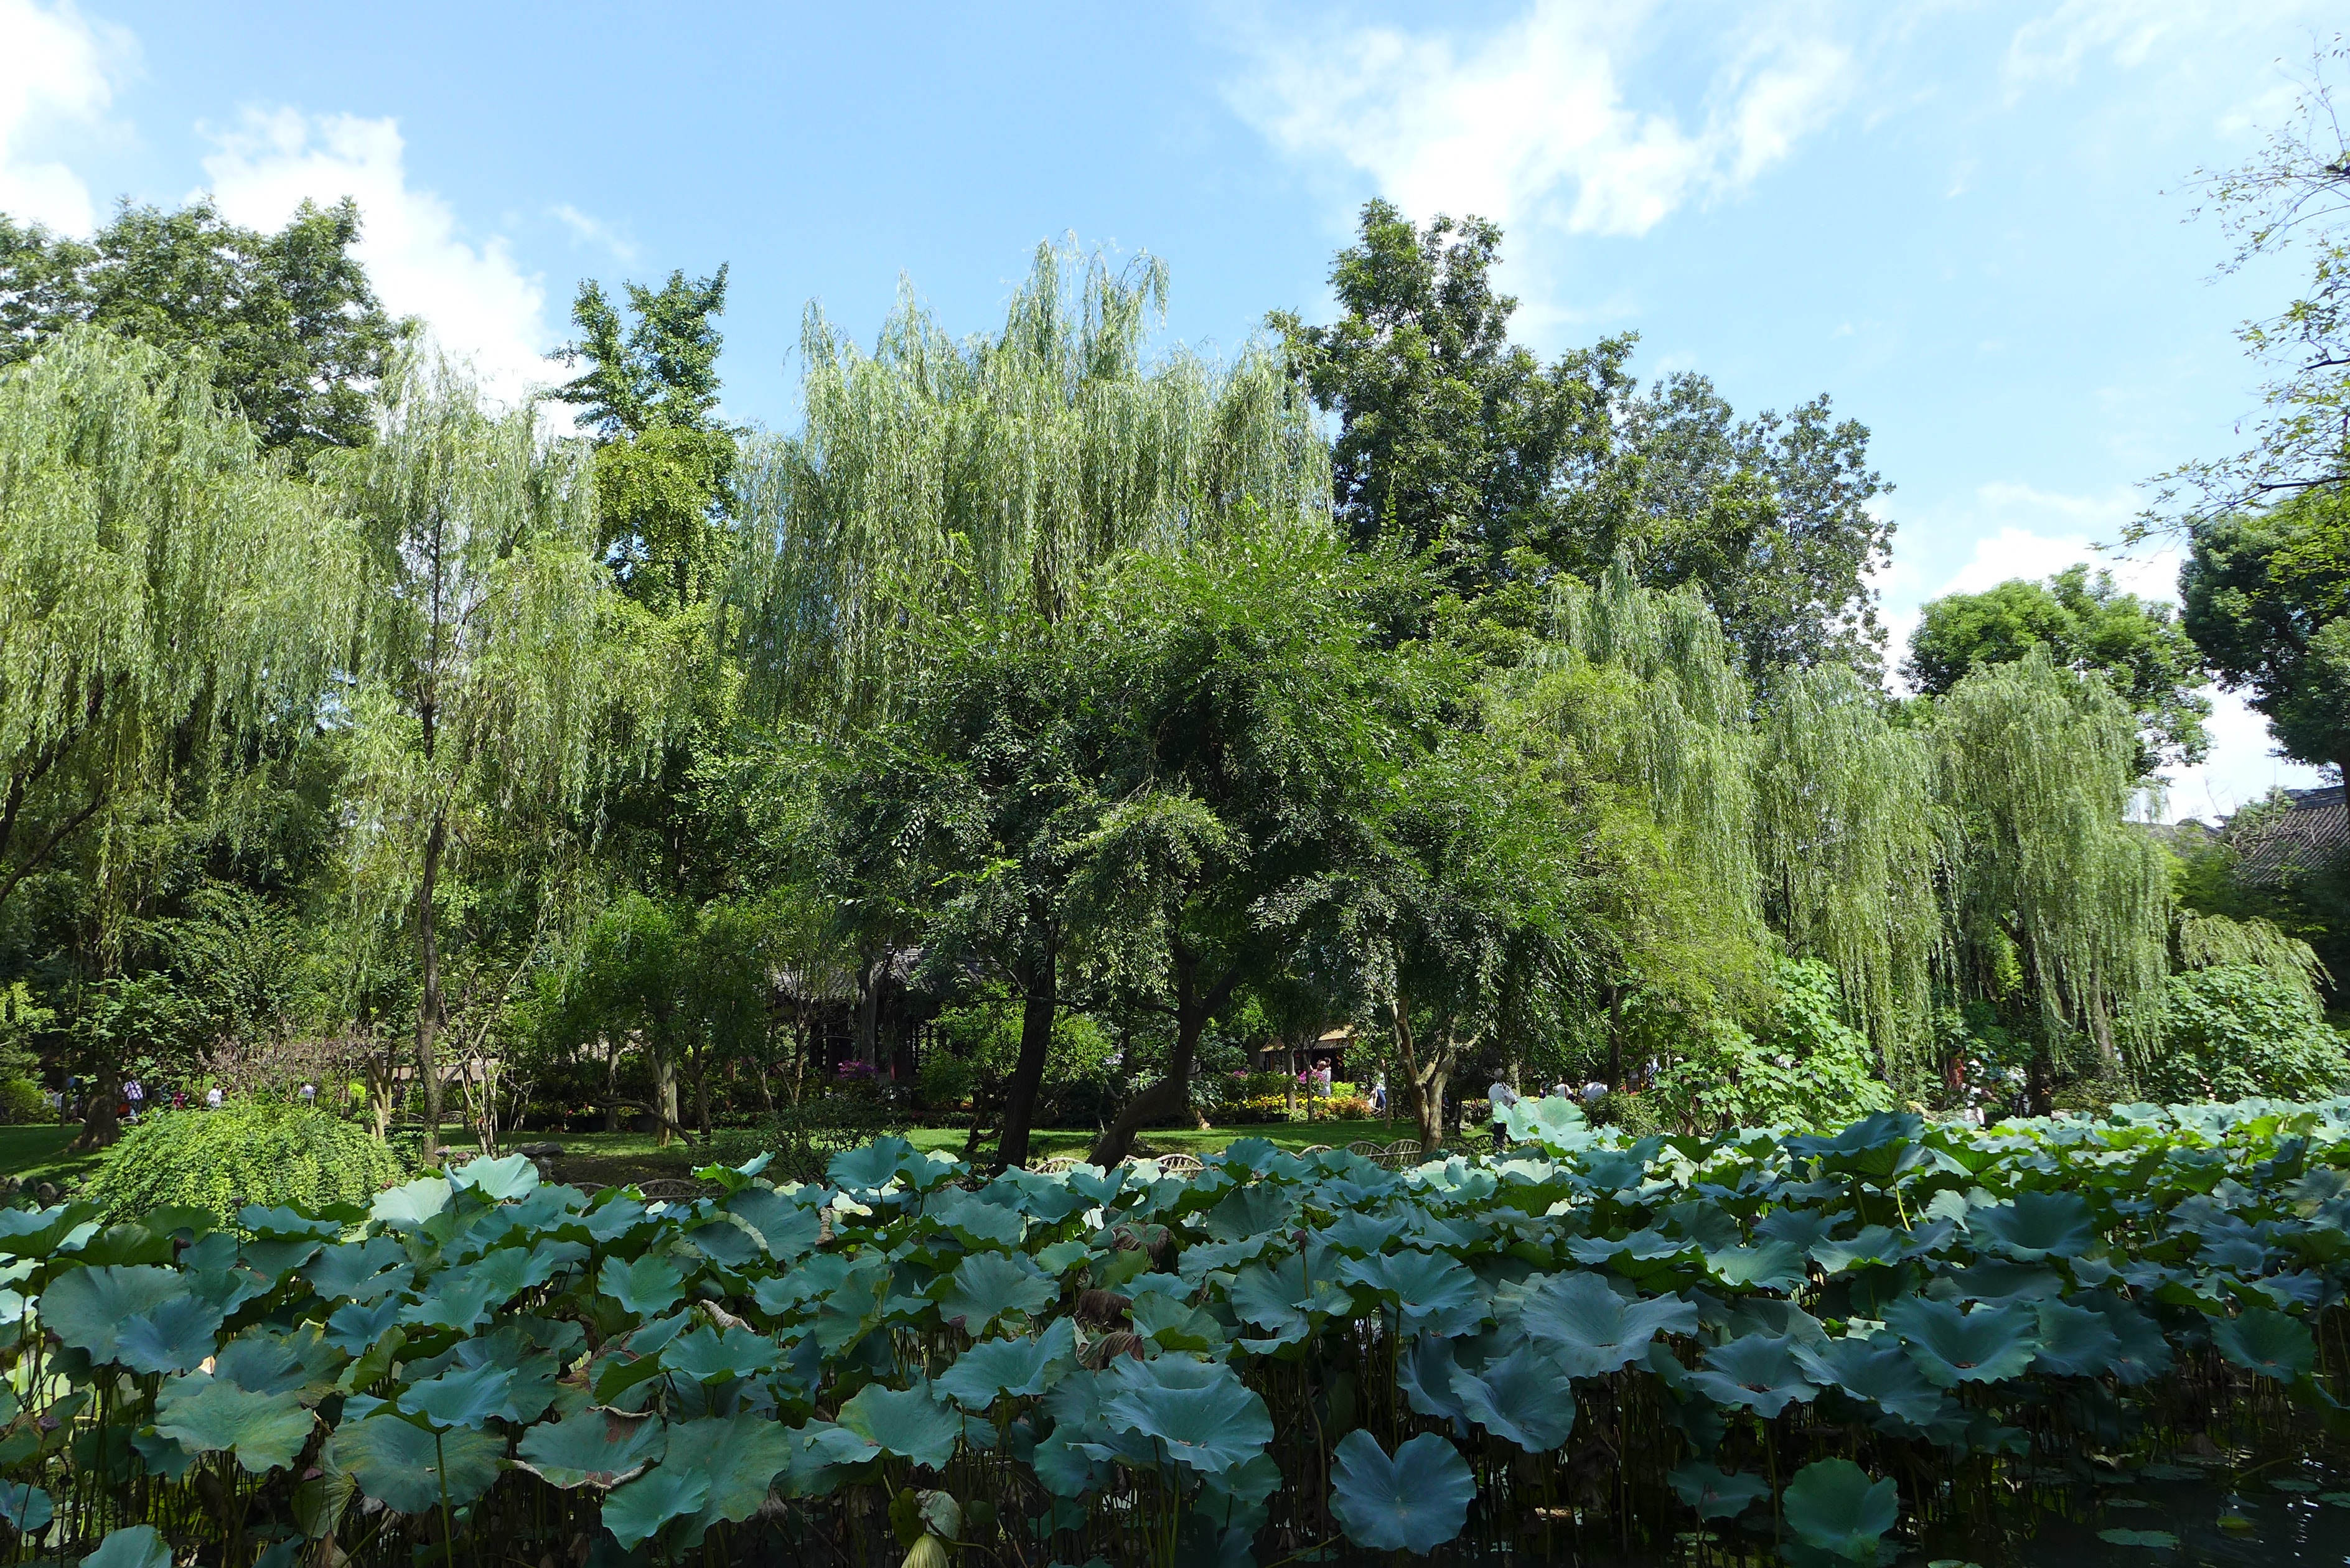
tree, forest, plant, flower, lake, pond, green, jungle, autumn, botany, garden, flora, vegetation, shrub, rainforest, wetland, botanical garden, woodland, habitat, ecosystem, biome, natural environment, woody plant, temperate coniferous forest, land plant, humble administrator's garden